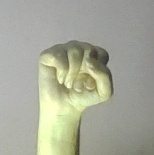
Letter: saad